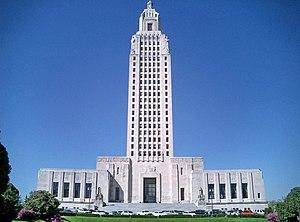
Cet article concerne les Capitoles des États-Unis à ne pas confondre avec les capitales des États-Unis où se trouvent ces bâtiments et le Capitole des États-Unis qui héberge le Congrès des États-Unis.
Le capitole de l'État de Louisiane est un gratte-ciel construit en 1932 et qui abrite la législature de l'État de Louisiane — composé du Sénat de Louisiane et de la Chambre des représentants de Louisiane —, le bureau du gouverneur de l'État et d'autres bureaux de la branche exécutive. Il est situé à Bâton-Rouge, capitale de la Louisiane. Haut de 137 mètres avec 34 étages il est le plus grand capitole des États-Unis, le plus grand immeuble de Bâton-Rouge et le septième plus grand immeuble de Louisiane. Il fut construit en 1932 dans un style Art déco à l'initiative de Huey Long et par le cabinet Weiss, Dreyfous and Seiferth en remplacement de l'ancien capitole.